Ernest Ferroul

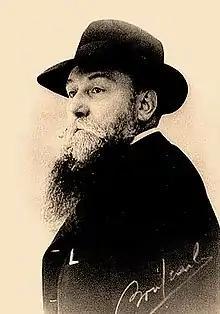
Ferroul from an old postcard

Ernest Joseph Antoine Ferroul (13 December 1853 – 29 December 1921) was a French physician and politician.